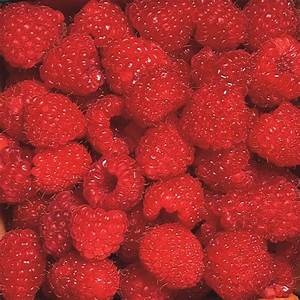
Label: raspberry